Tejay van Garderen

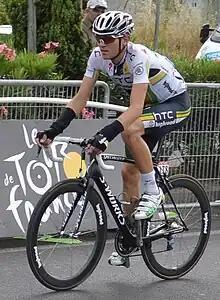
Van Garderen at the 2011 Tour de France

Van Garderen came to a team with the most wins in 2009 thanks to prolific sprinters Mark Cavendish and André Greipel. He finished 9th in his first stage race, the Volta ao Algarve, climbing to 5th place on the third stage to the Alto do Malhão summit. In the Tour of Turkey, he came second on two stages and second overall, 29 seconds behind Giovanni Visconti. Van Garderen supported leader Michael Rogers over the 6th and 8th stages of the Tour of California; he finished 28th overall and Rogers won. Van Garderen started the Critérium du Dauphiné as joint leader of with Kanstantsin Sivtsov and Peter Velits. After nearly upsetting Alberto Contador in the prologue, he came 4th in the Stage 3 time trial to move to 2nd overall. He lost time on mountain stages and finished 3rd. Van Garderen rode a strong Vuelta a España with having a very strong first 2 weeks of the race. His level of performance dropped after that but was still a valuable domestique to Velits, who went on to third place overall in the race.